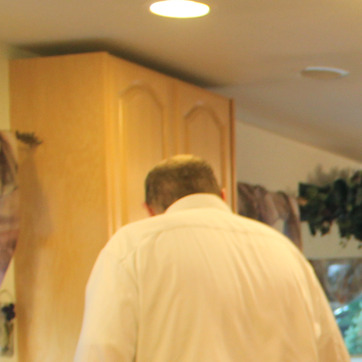
Material: hair